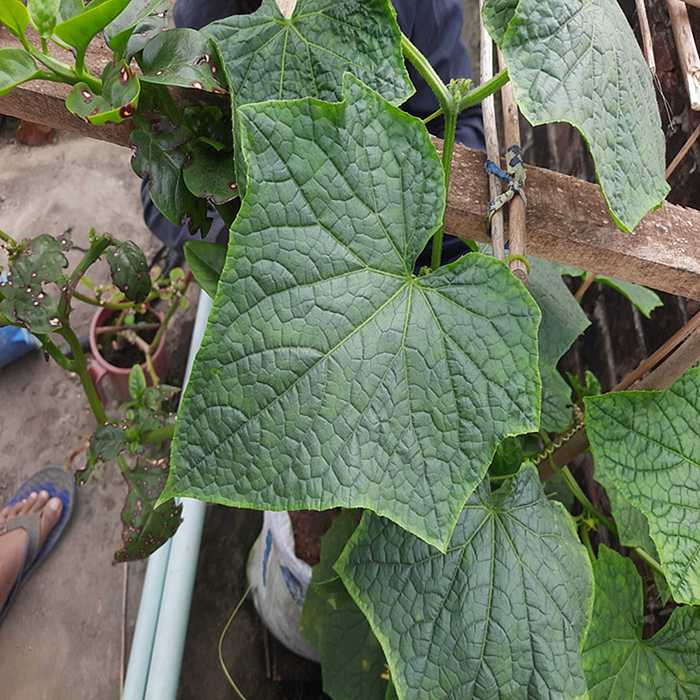
Plant: Cucumber
Label: Fresh leaf